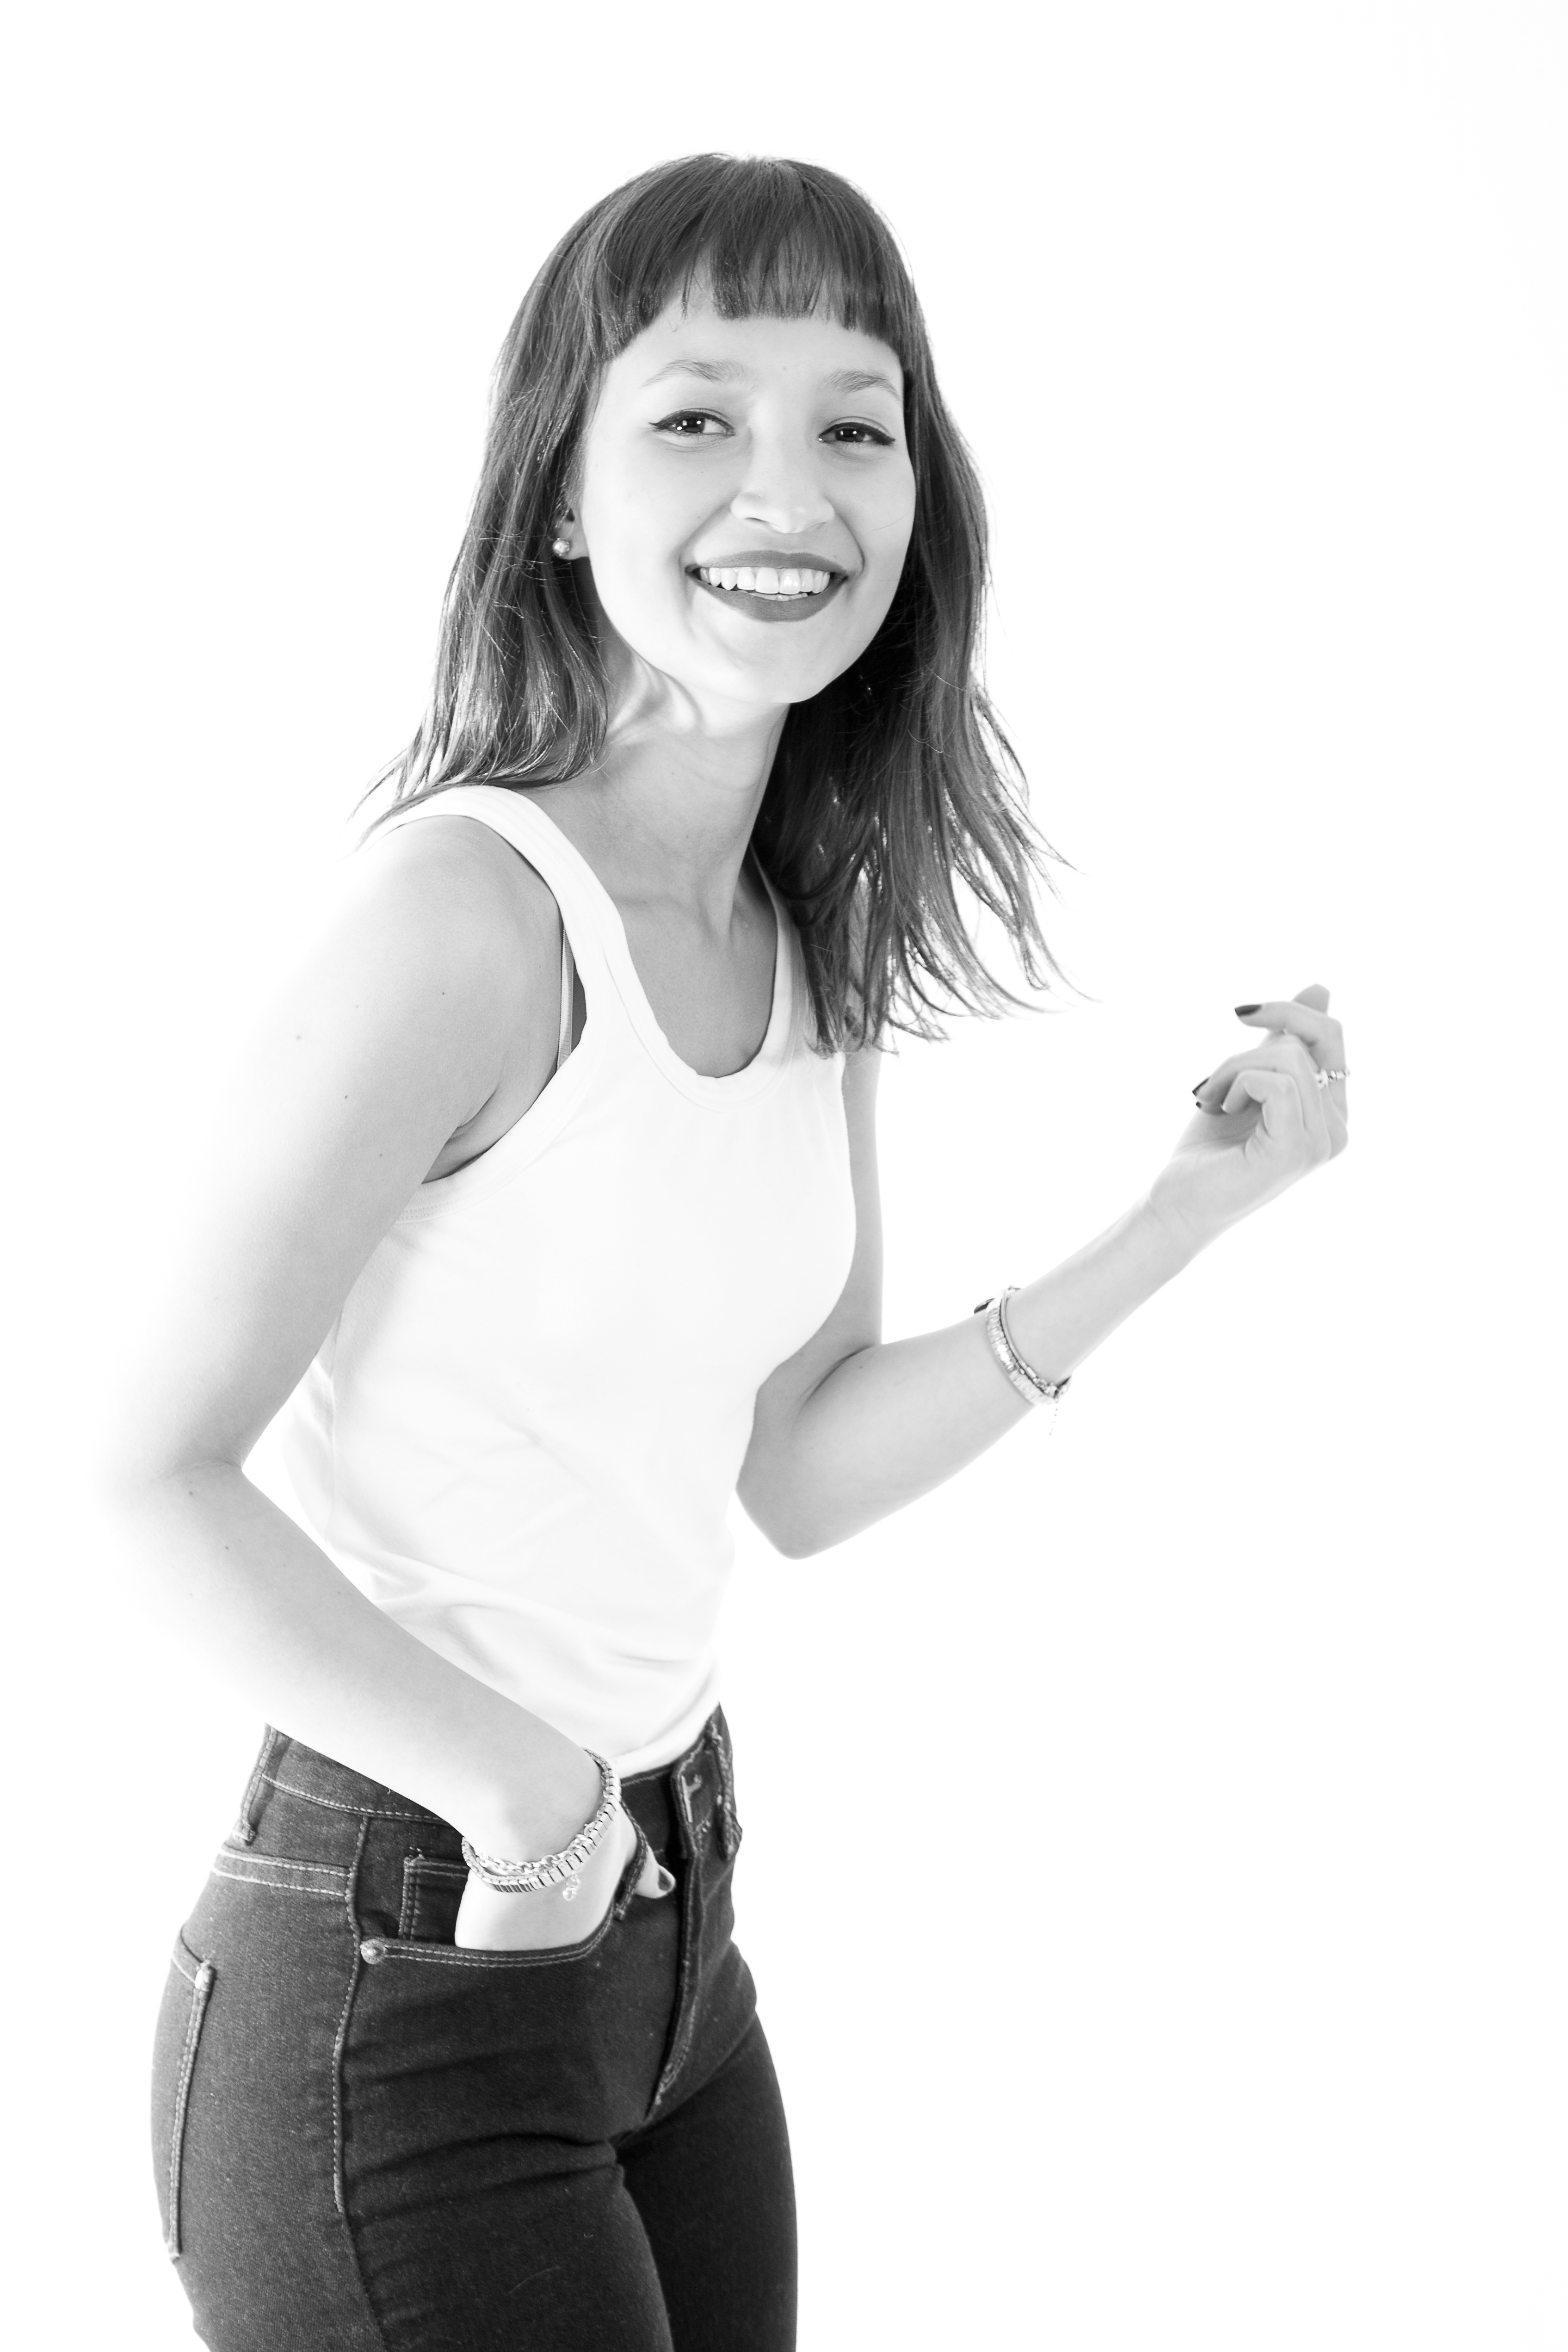
hand, black and white, white, photography, leg, model, finger, studio, arm, muscle, human body, women, highkey, argentina, thumb, buenosaires, ar, studiolights, charo, photo shoot, sense, monochrome photography, human positions